Prei Khmeng, Cambodia

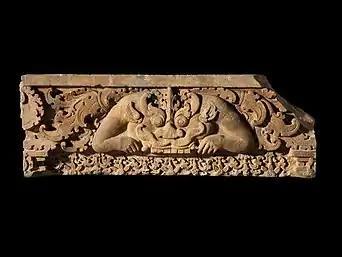
An example of a 7th-century CE sandstone lintel from Cambodia.

The temple found at Prei Khmeng was constructed in the Angkorian style representative of the Khmer Empire, which incorporated many Hindu spiritual concepts into the design of the temple.